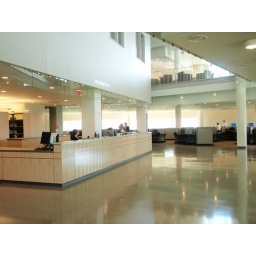
new ISAT library - major Apple large screen computers in rear